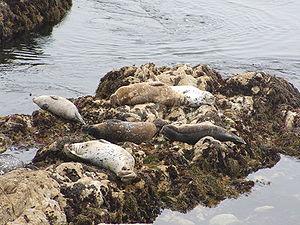
Le phoque commun, ou veau marin, est un mammifère carnivore, de la famille des phocidés. Son espérance de vie peut atteindre 25 ans, pour le mâle, et 35 ans, pour la femelle ; elle varie fortement selon les zones de vie et les sous-populations ou sous-espèces.